The Survivors of the "Jonathan"

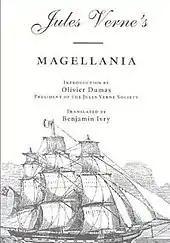
2008 paperback edition by Welcome Rain, with translation by Benjamin Ivry.

The Survivors of the "Jonathan", is a novel that was written by Jules Verne in 1897 under the title Magellania. However, it was not published until 1909, after it had been rewritten by Verne's son Michel under the title "Les naufragés du "Jonathan"".